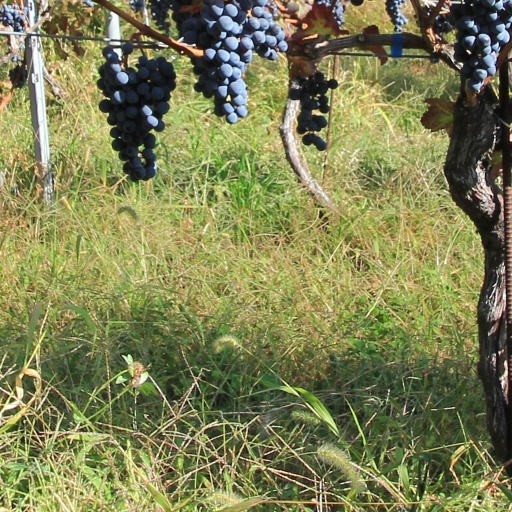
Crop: grape